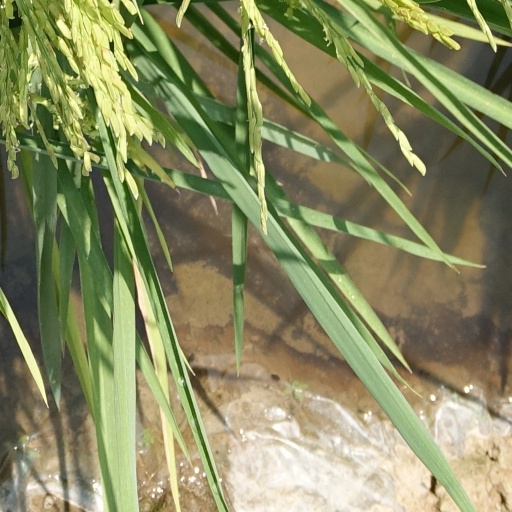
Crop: rice